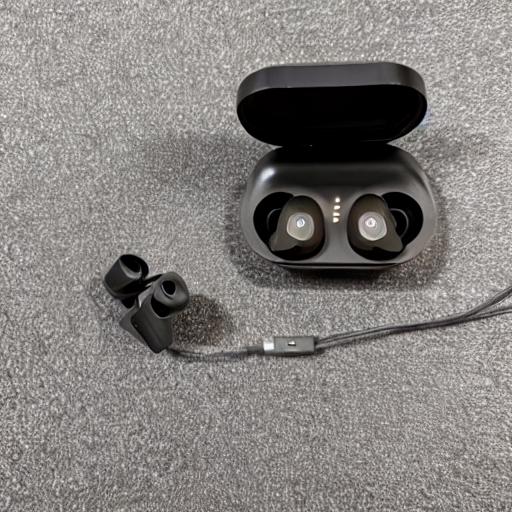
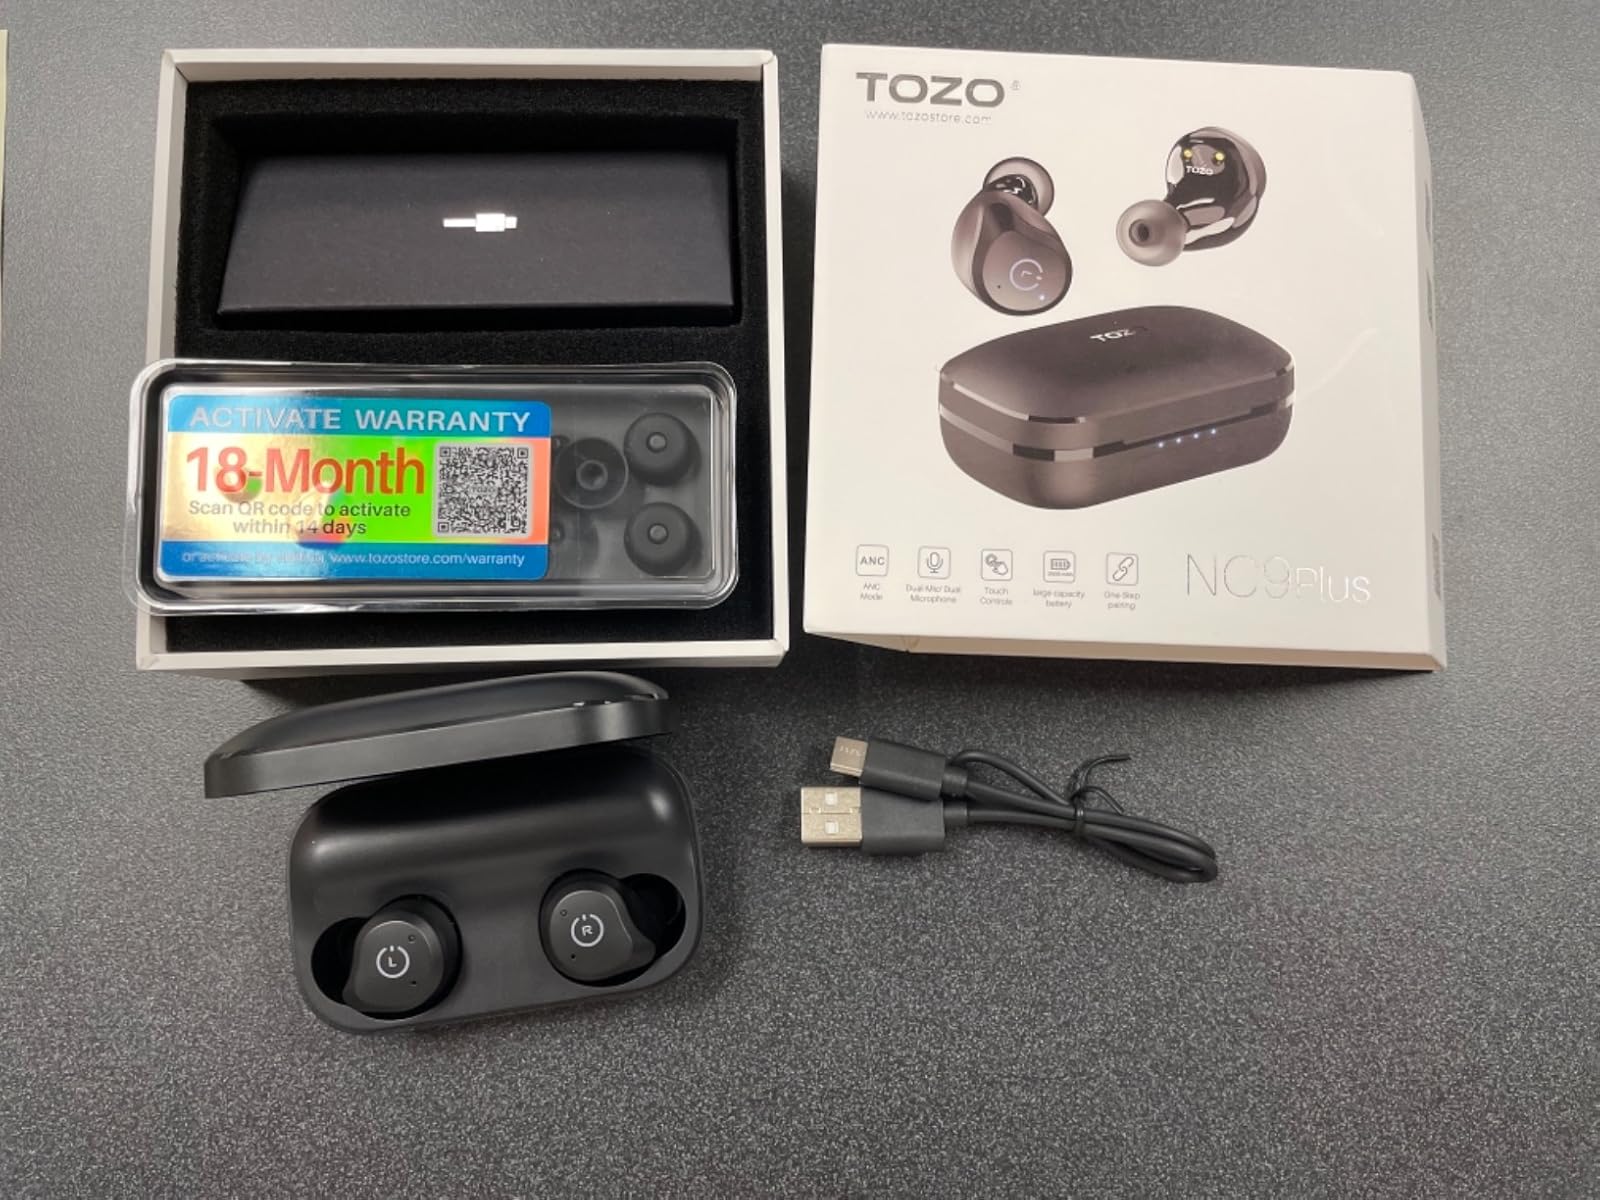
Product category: earbuds
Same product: no